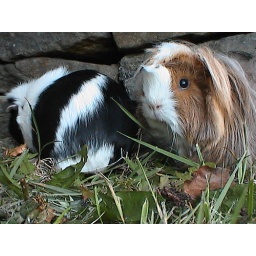
My old Guinea pig Checkers and One of my Guinea pigs Roxy in the favourite spot by the wall